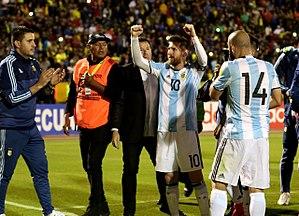
L'équipe d'Argentine de football est la sélection de joueurs argentins représentant le pays lors des compétitions internationales de football masculin, sous l'égide de l'Asociación del Fútbol Argentino.